Lath

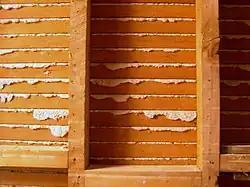
Sawn lath, seen from the back with hardened plaster from the other side showing through. Sawn lath became popular after the introduction of the circular saw in the 19th century.

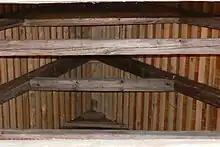
Roof laths span across between the rafters and support the wood shingles.

A lath or slat is a thin, narrow strip of straight-grained wood used under roof shingles or tiles, on lath and plaster walls and ceilings to hold plaster, and in lattice and trellis work.